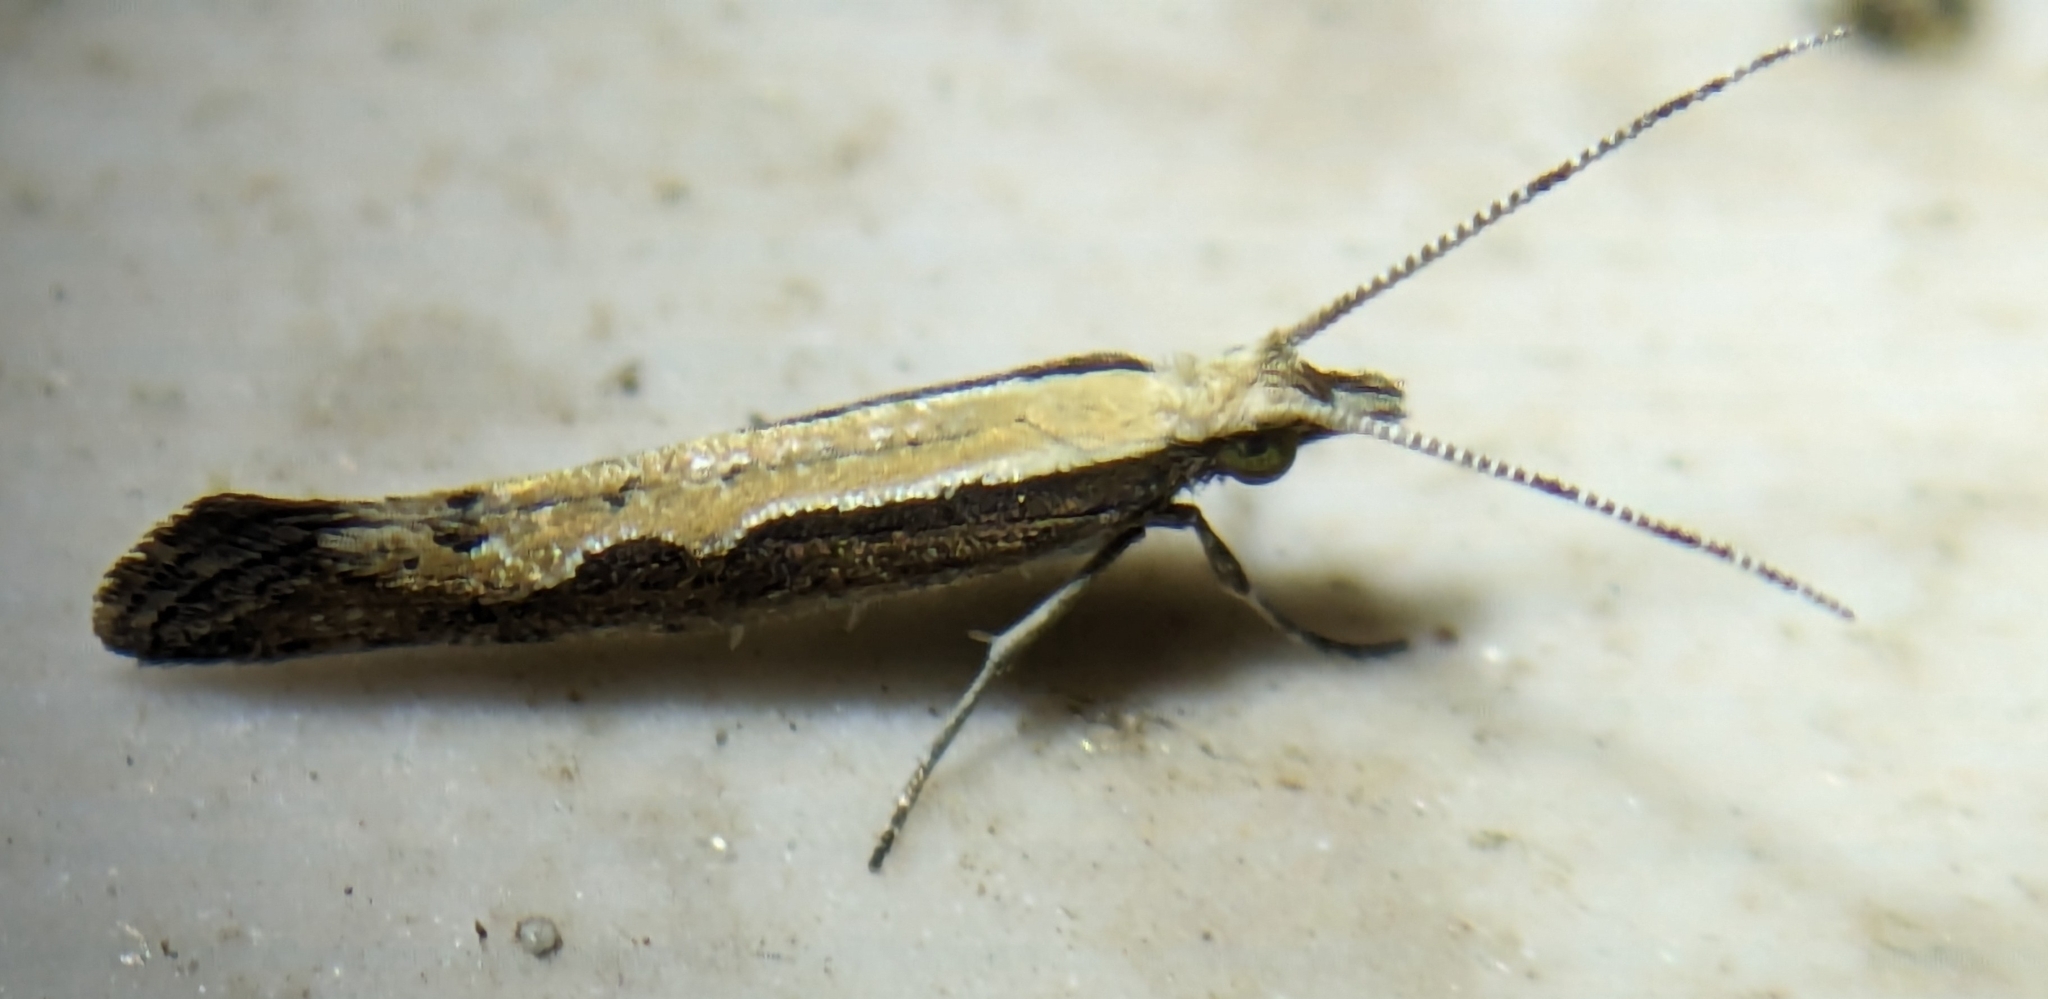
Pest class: diamondback_moth